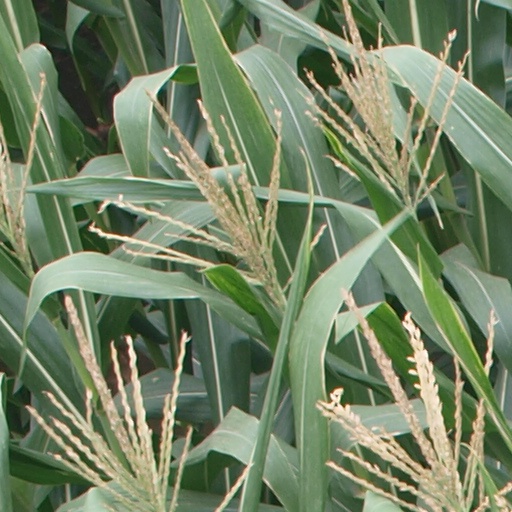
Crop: maize; corn